Pat Elflein

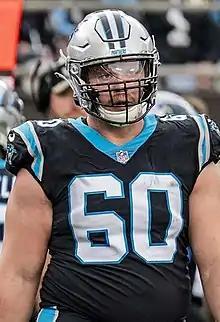
Elflein with the Carolina Panthers in 2021

Patrick Elflein (born July 6, 1994) is an American professional football center. He played college football for the Ohio State Buckeyes, winning the Rimington Trophy in 2016. Elflein was selected by the Minnesota Vikings in the third round of the 2017 NFL draft.